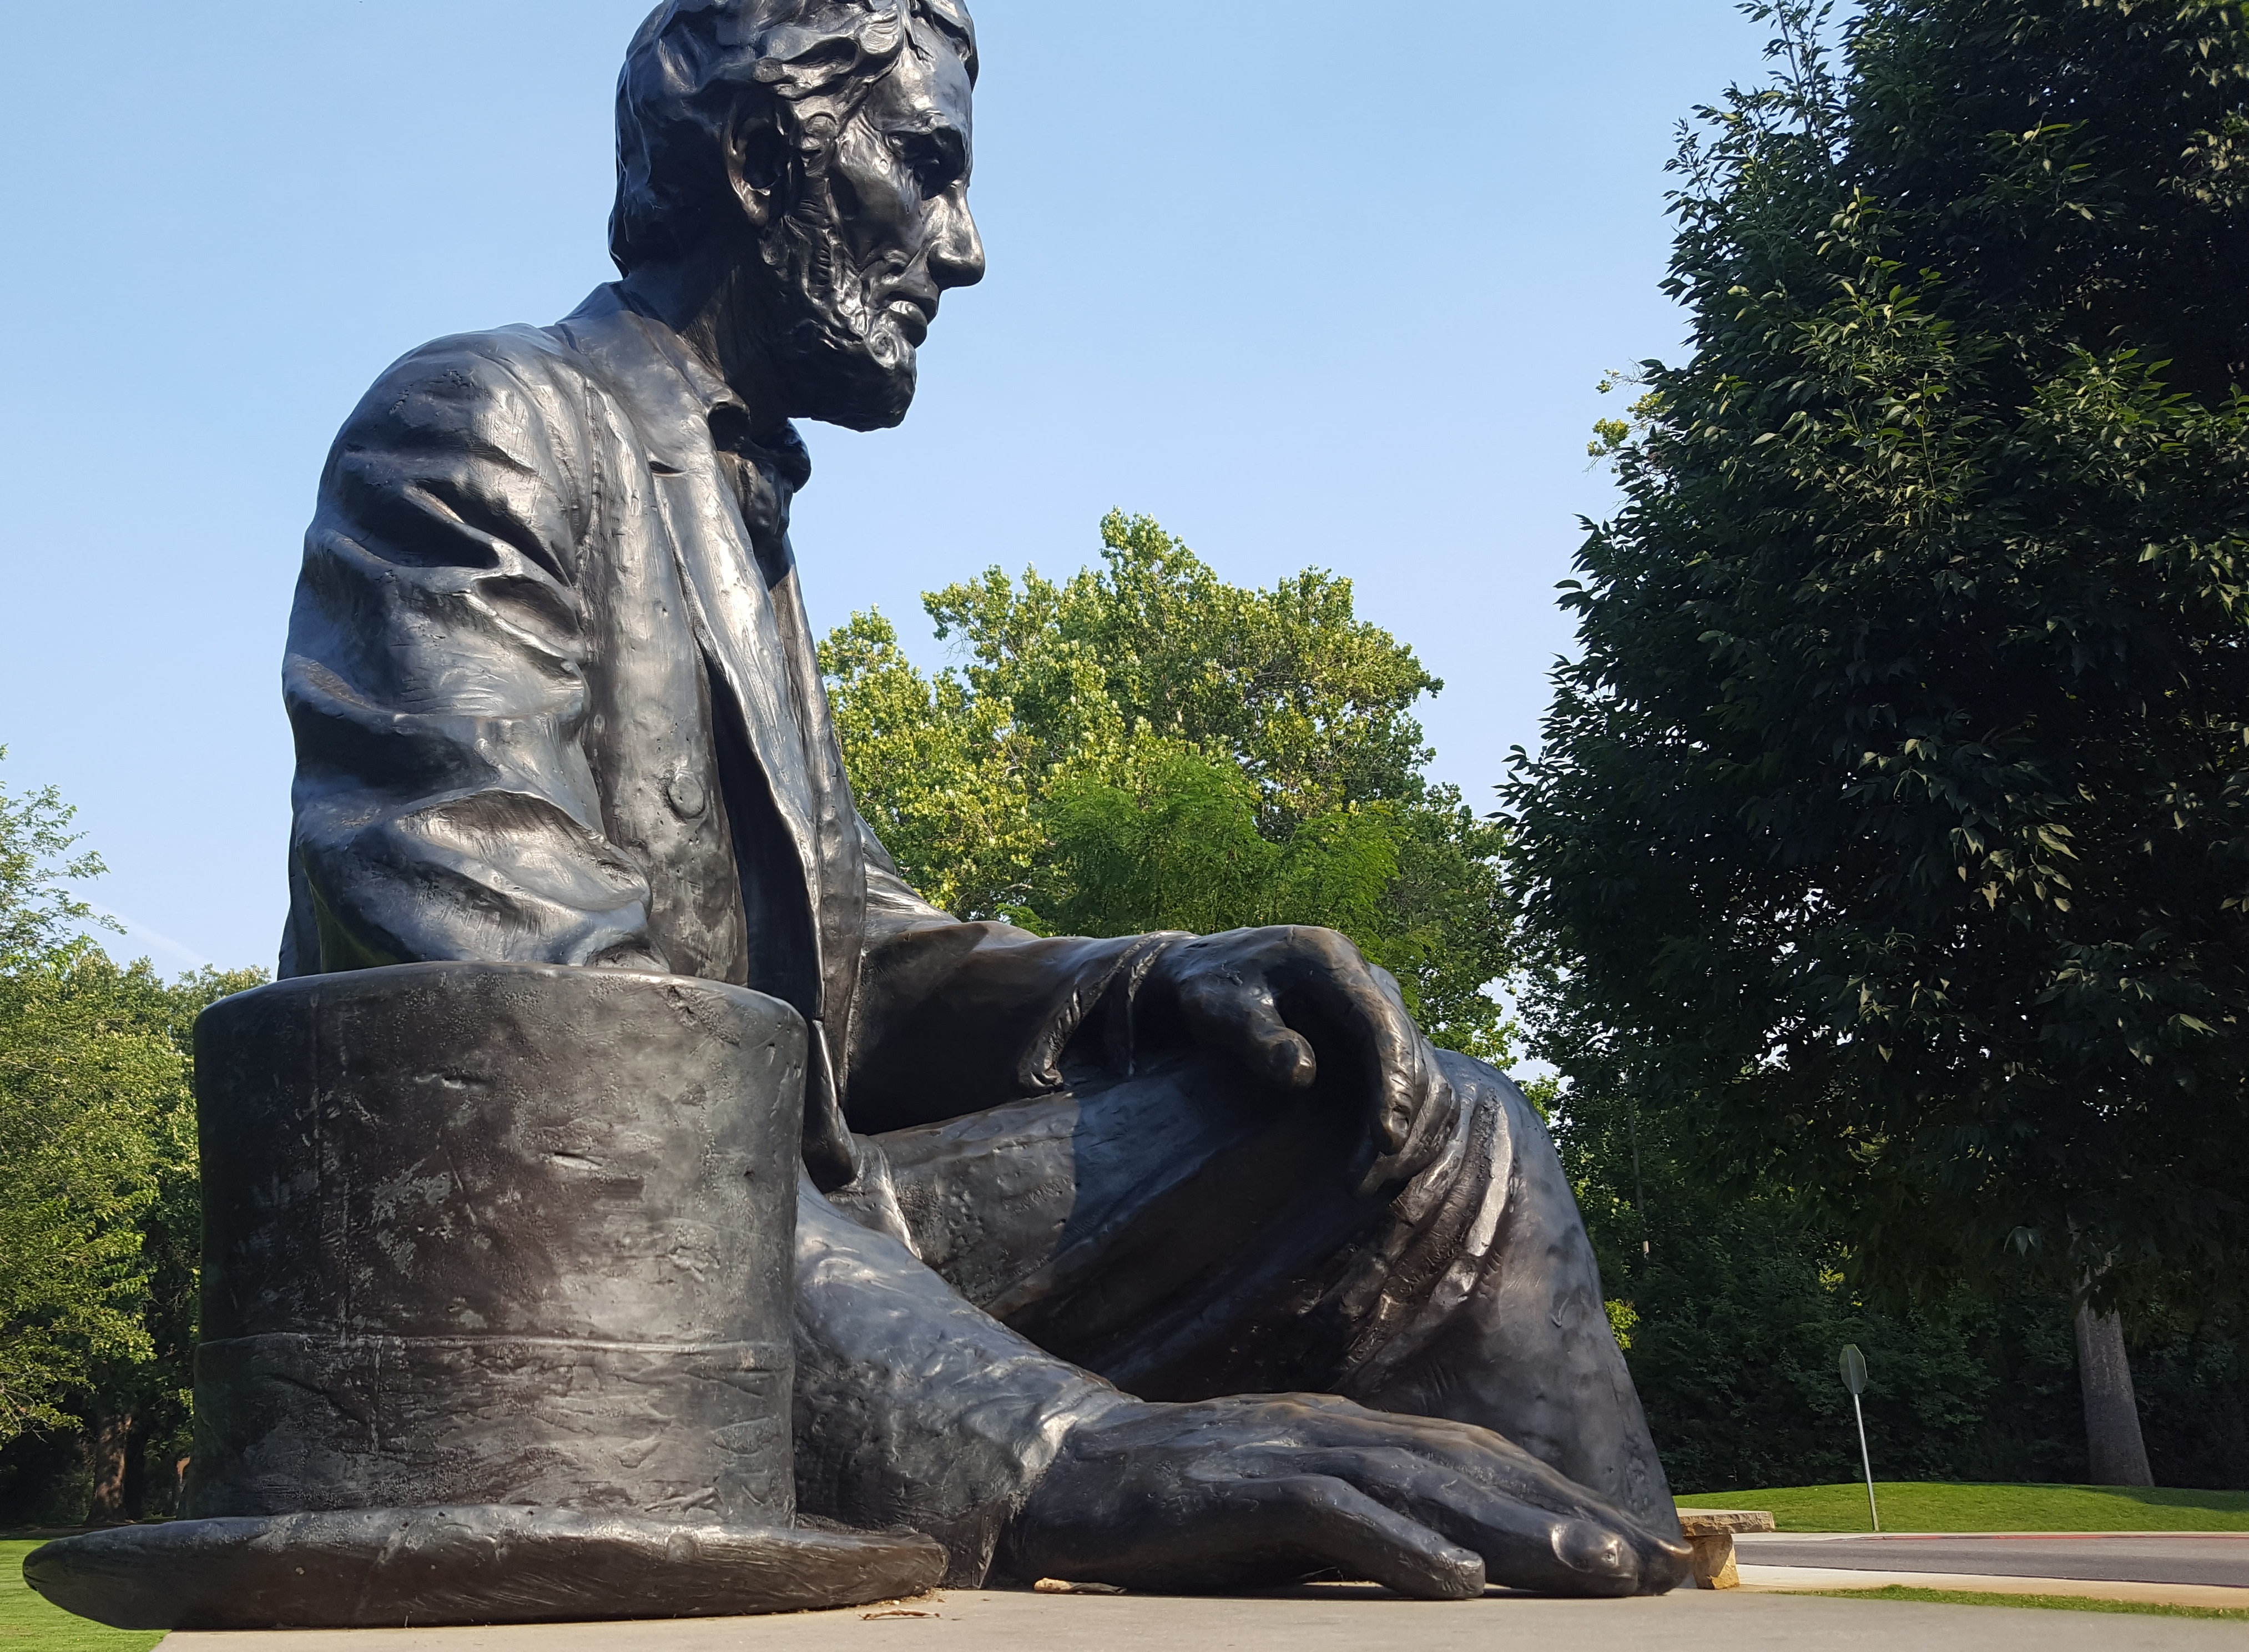
bench, monument, statue, park, friend, president, sculpture, memorial, art, temple, giant, bronze, abraham lincoln, stovepipe hat